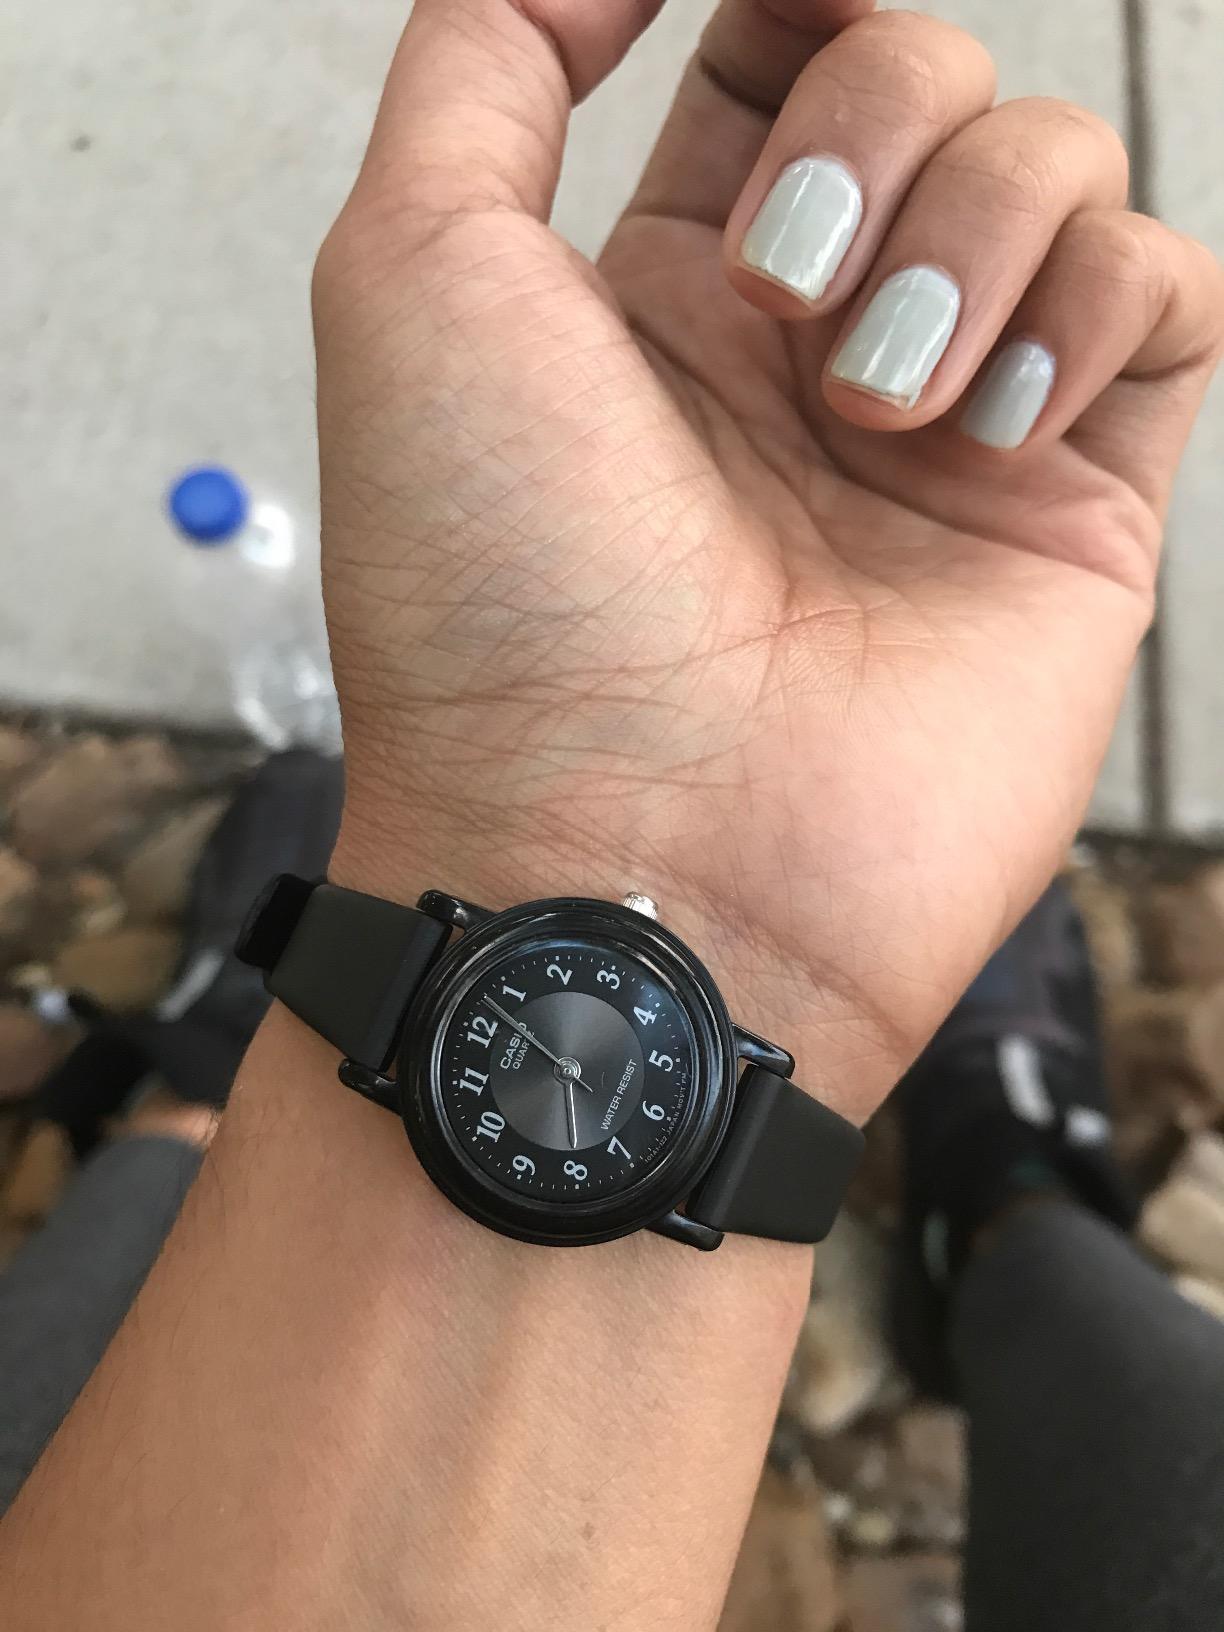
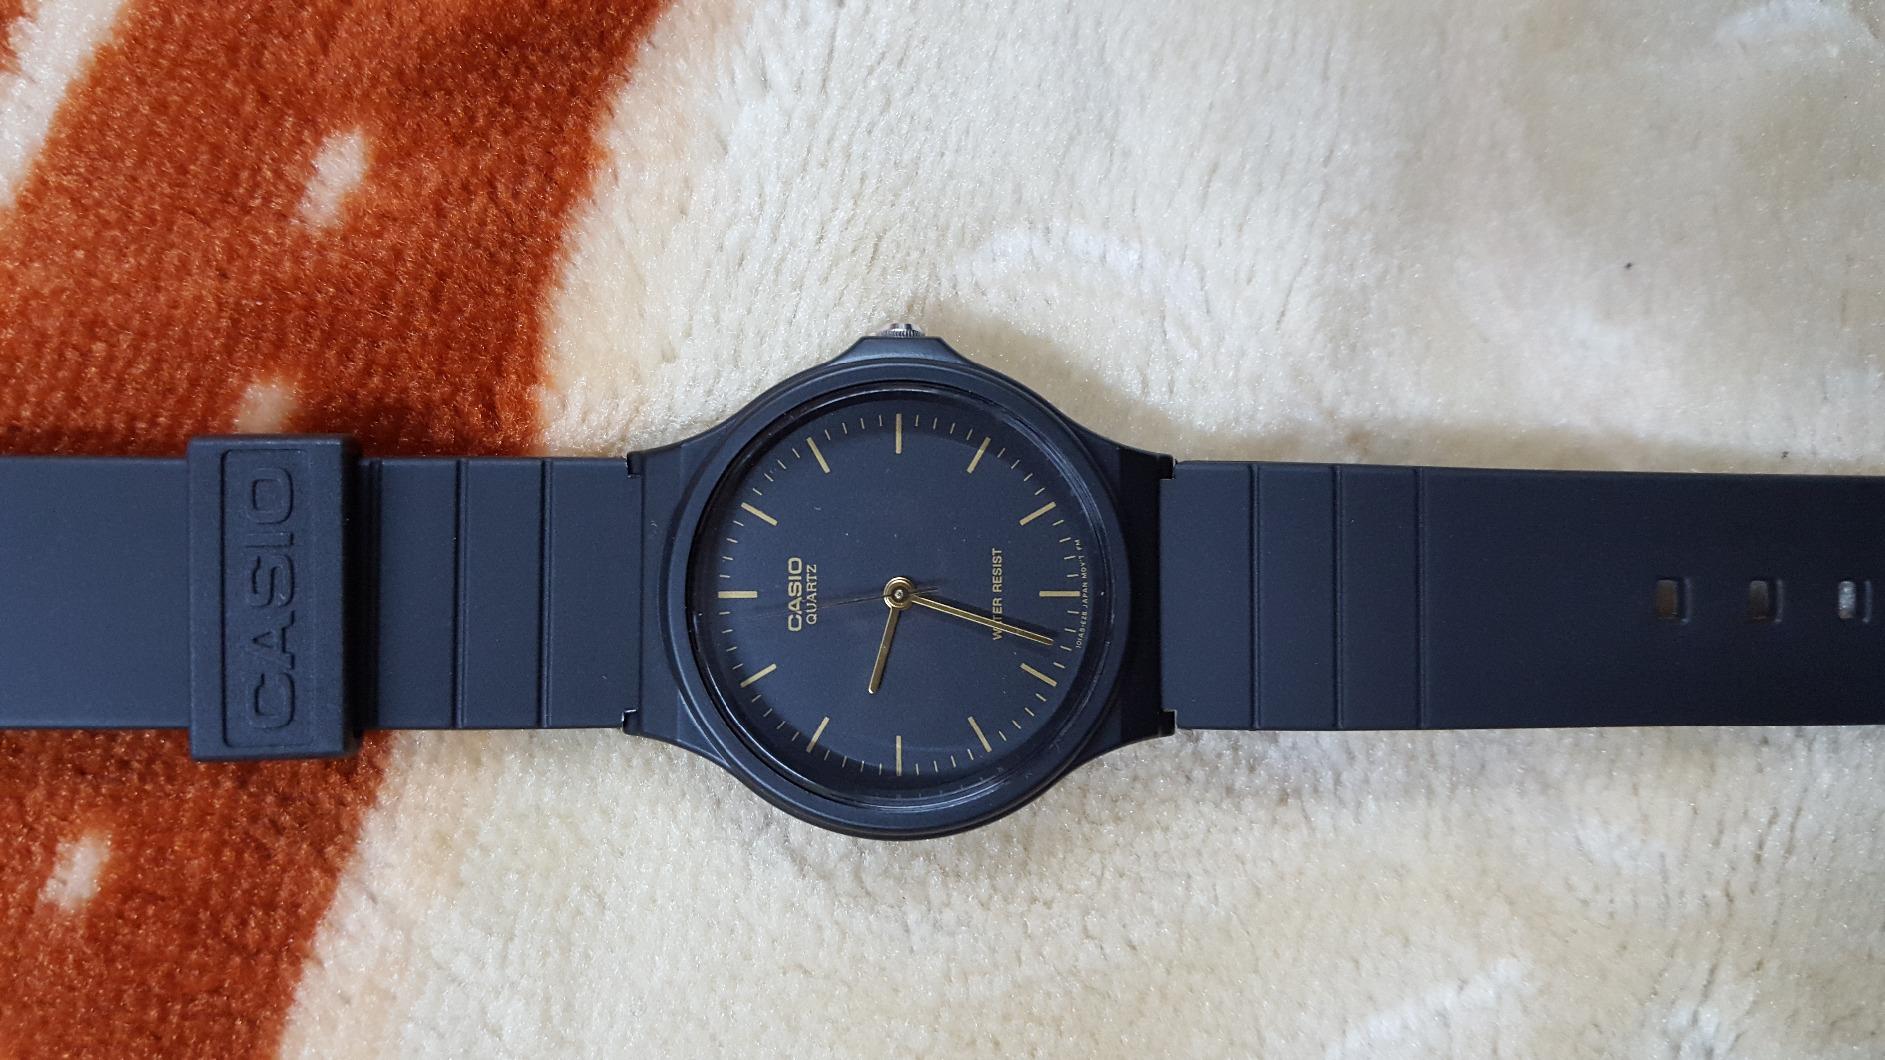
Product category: accessories_watch
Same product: no